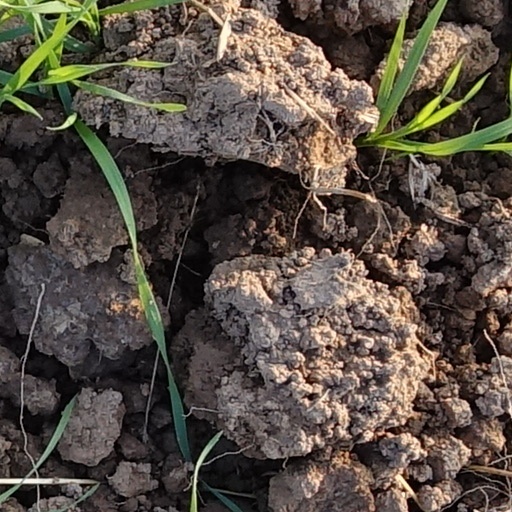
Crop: wheat